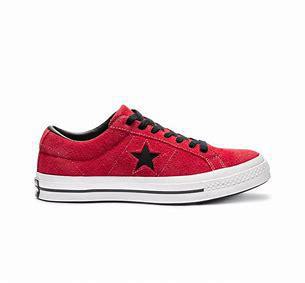
Brand: Converse
Model: One Star